Dave Armstrong (sportscaster)

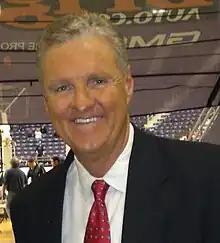
Dave Armstrong Sportscaster

Dave Armstrong (born May 10, 1957, in Detroit, Michigan) is a former American television sports announcer for professional and college sports. He spent nine years as the play-by-play announcer for two Major League Baseball teams (Kansas City Royals and Colorado Rockies), in the NFL he has worked with both the Seattle Seahawks and the Kansas City Chiefs broadcasting regular and pre-season games and also announced several games for the NBA's Denver Nuggets. He also broadcast Big 12 college basketball games for ESPN Regional Television and Big 12 Now and called games in this conference from 1988 up until his retirement in 2022. His signature “Wow!” is known as the exclamation mark on exceptional plays.